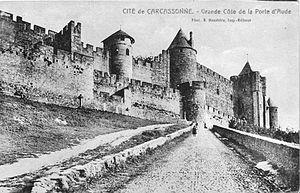
France, Aude (11), Carcassonne carte postale de la cité de Carcassonne